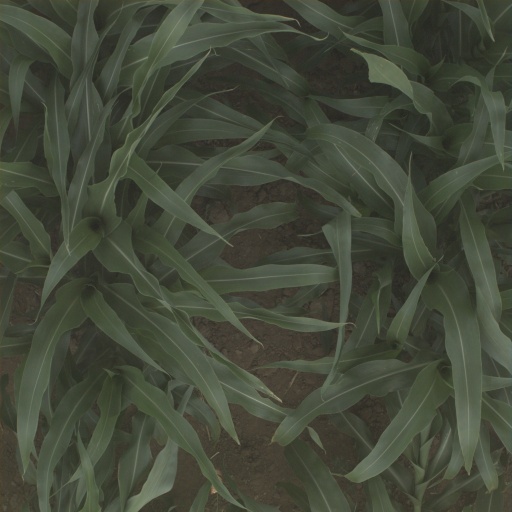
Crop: sorghum